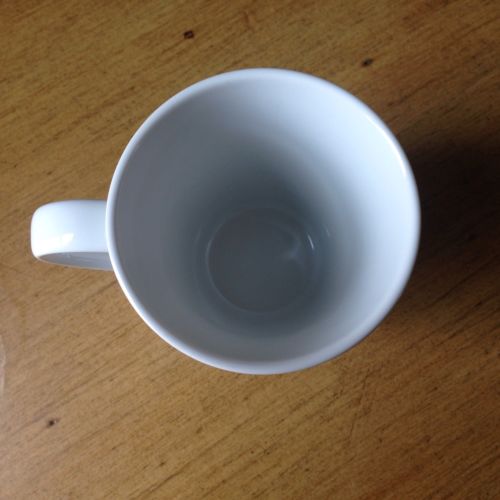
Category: mug